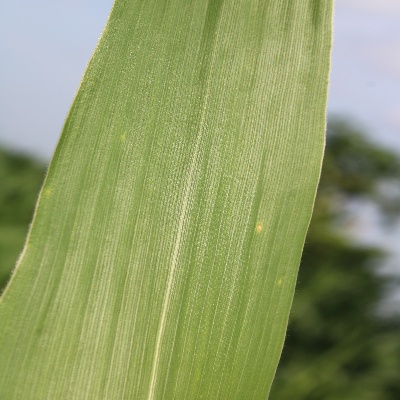
Crop: Maize
Condition: leaf spot